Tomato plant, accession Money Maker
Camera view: vertical (180 deg); turntable rotation: 180 degrees
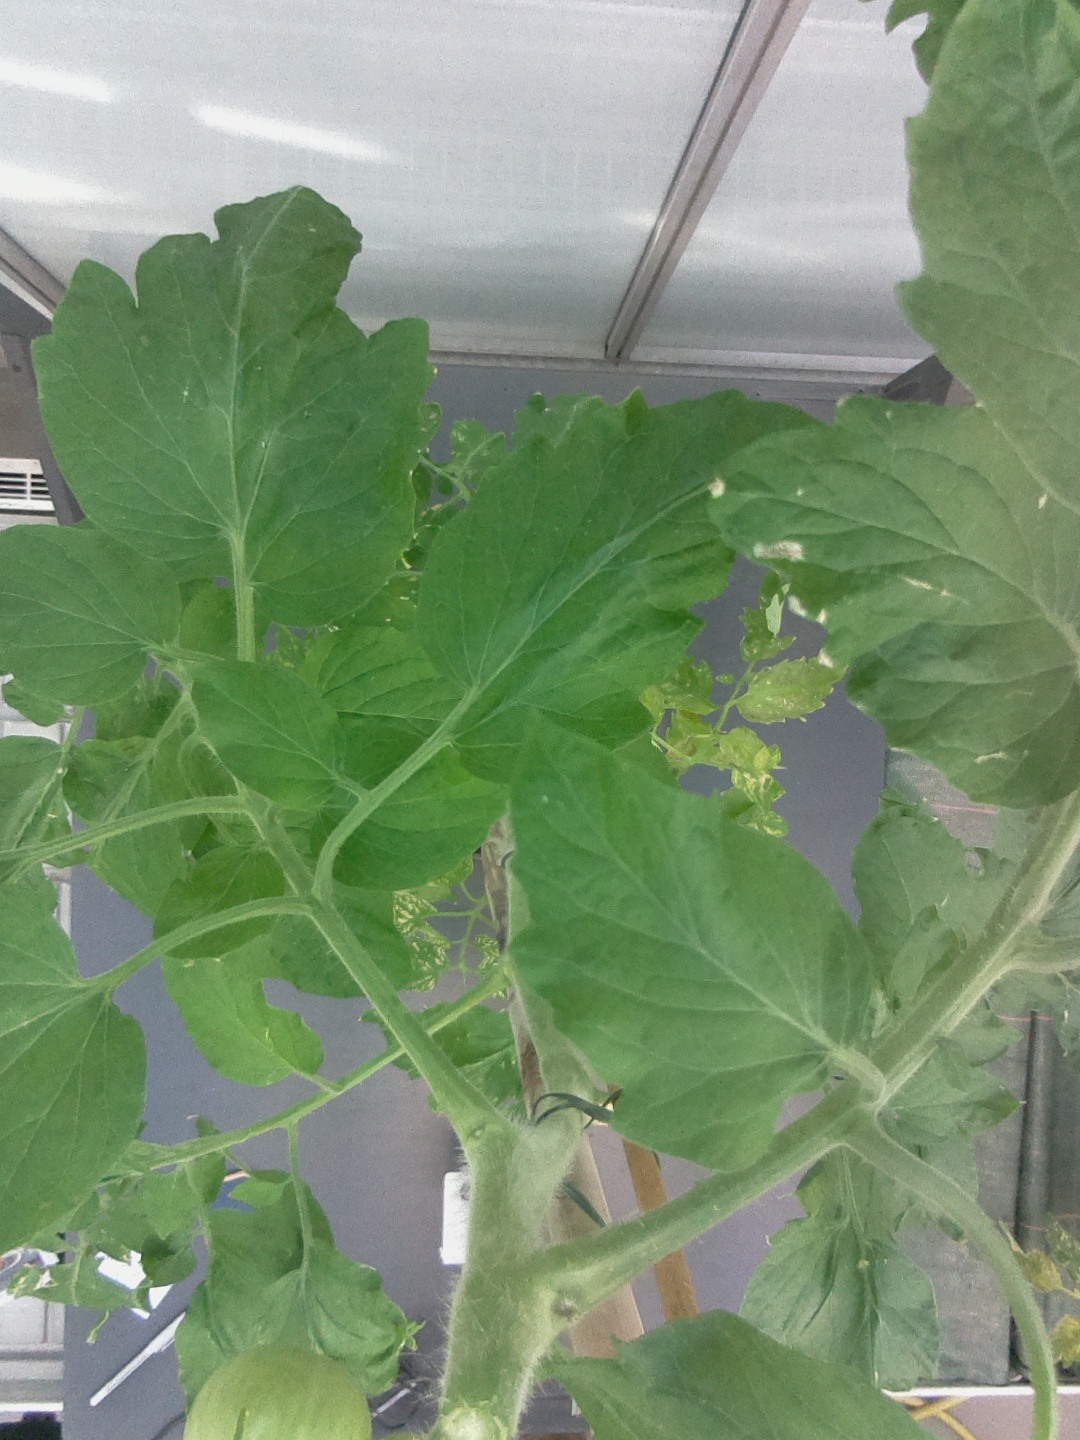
BBCH growth stage 72: 20%-30% of final fruit size